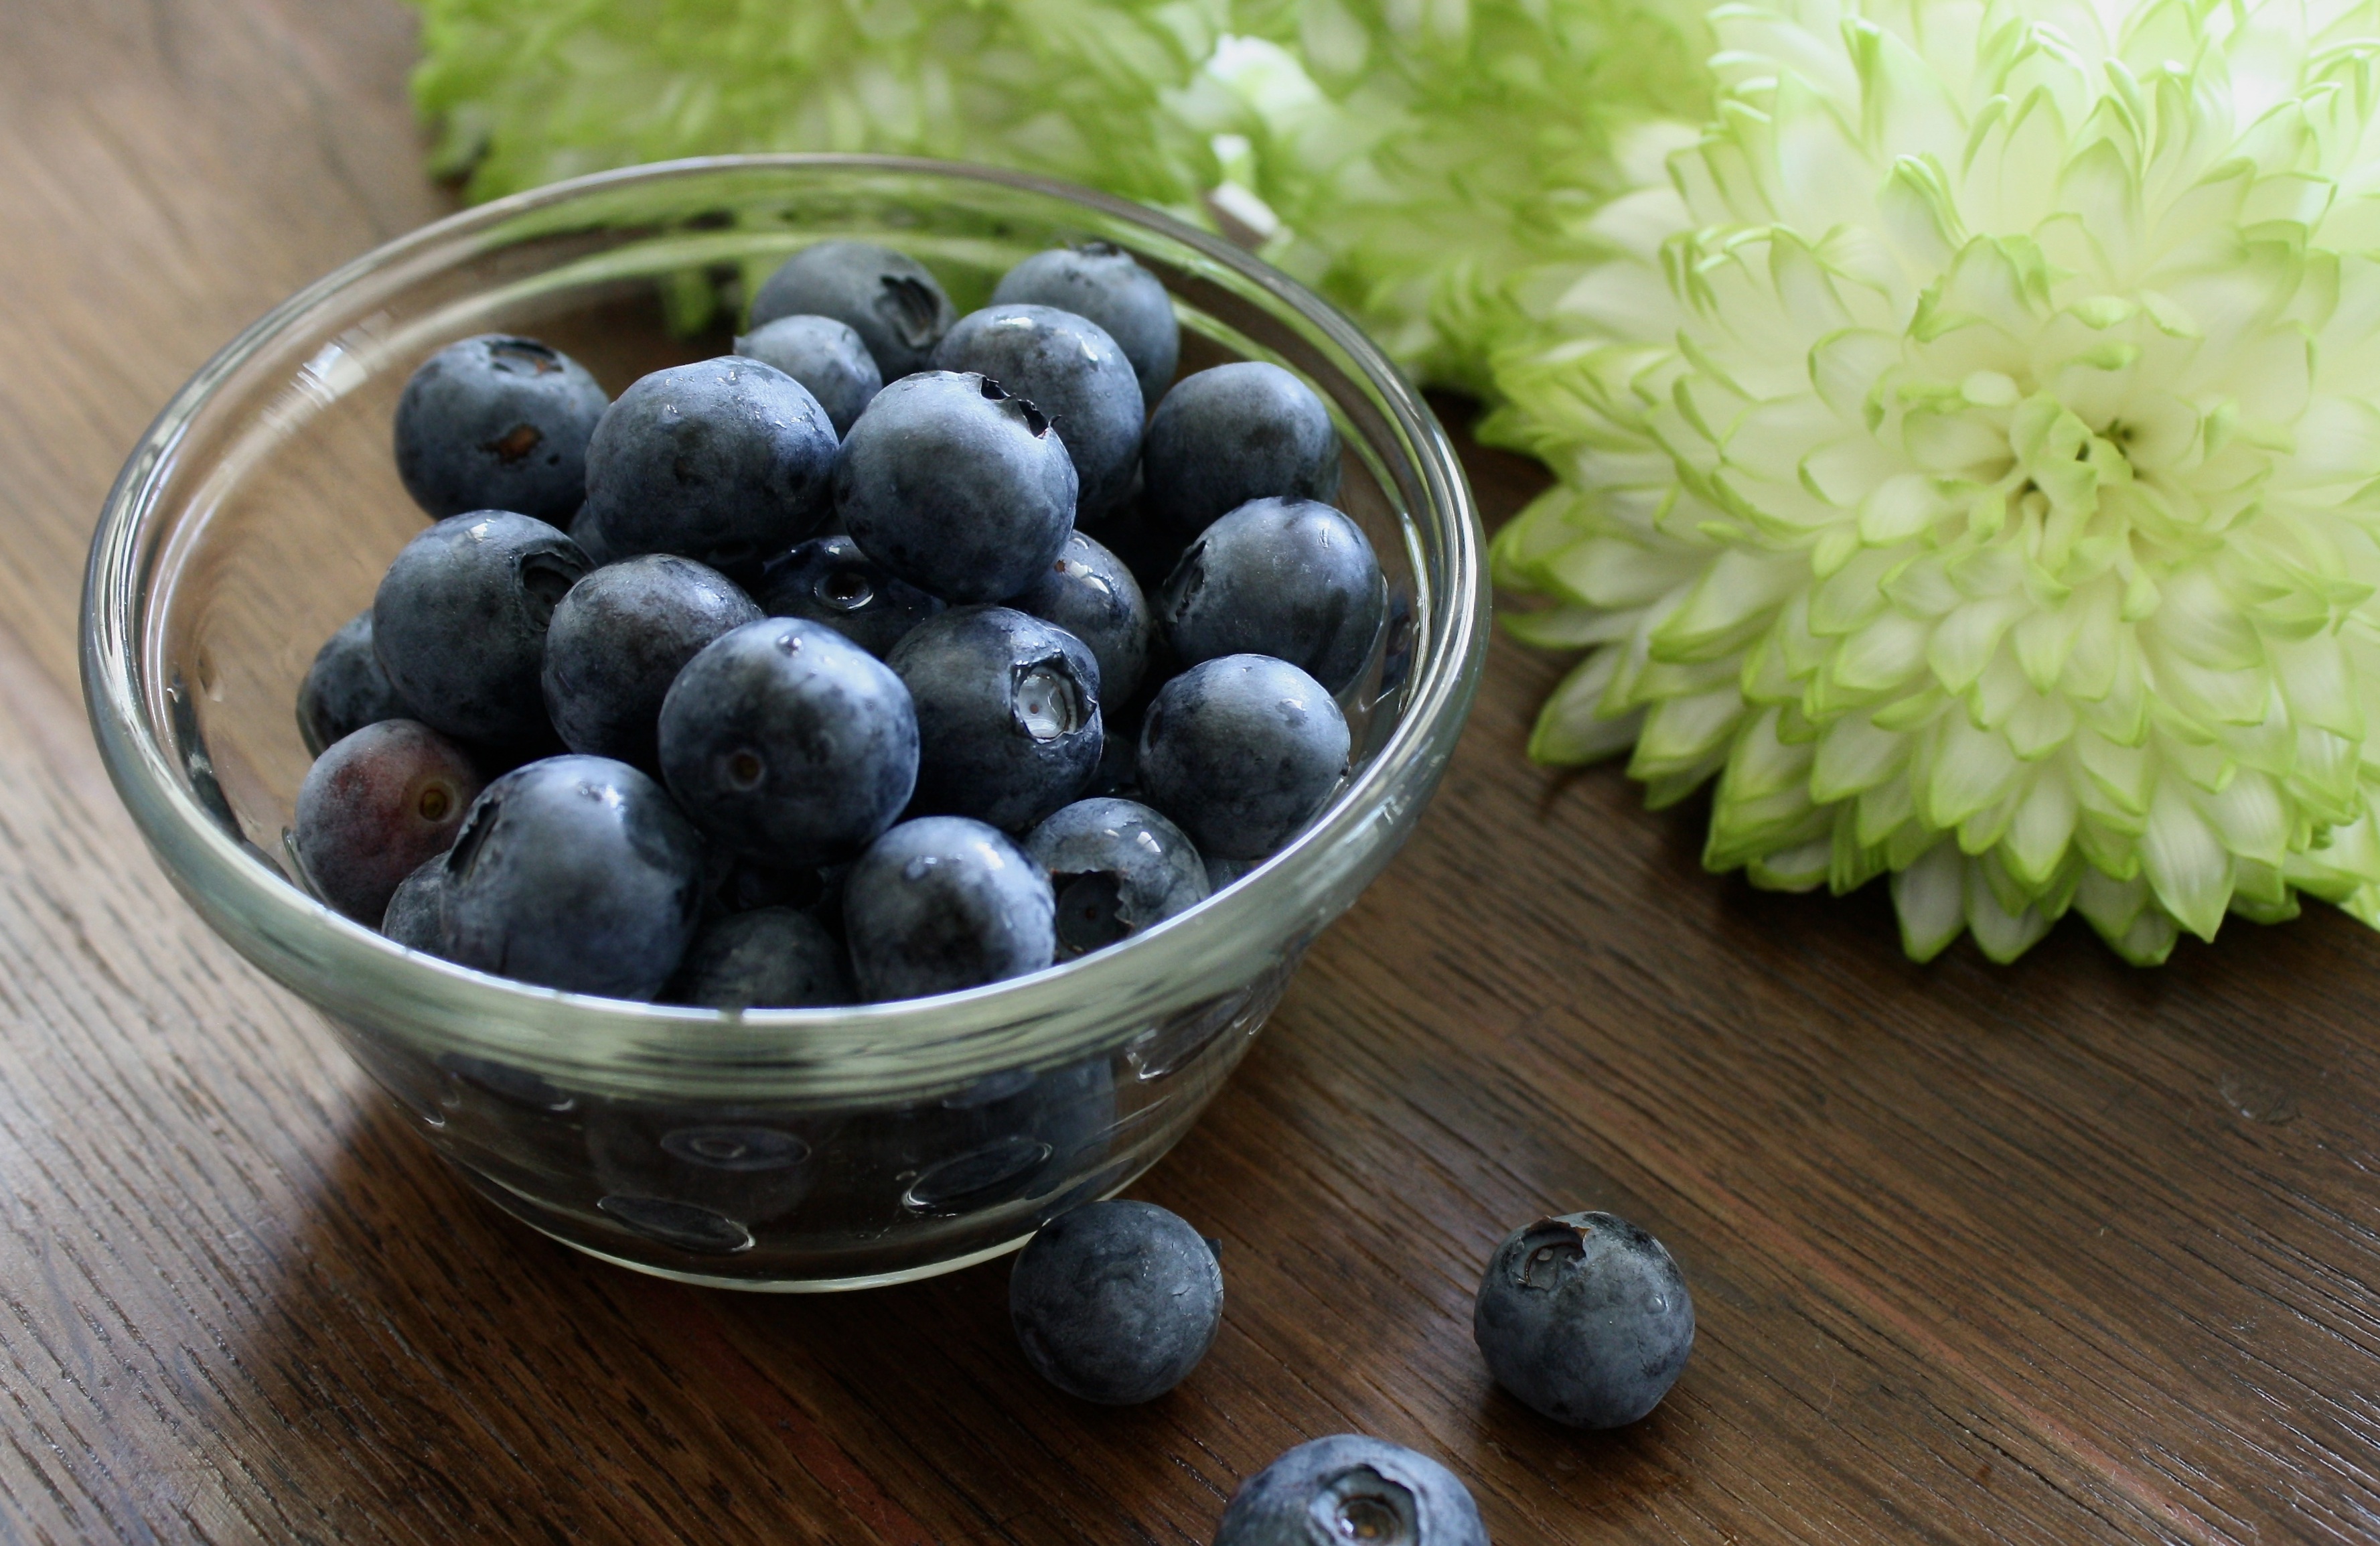
plant, wood, fruit, berry, sweet, glass, summer, bowl, meal, food, produce, natural, blueberry, breakfast, healthy, delicious, blackberry, freshness, flowers, vitamin, eating, nutrition, blueberries, raw, diet, healthy eating, organic, ingredients, flowering plant, eating healthy, land plant